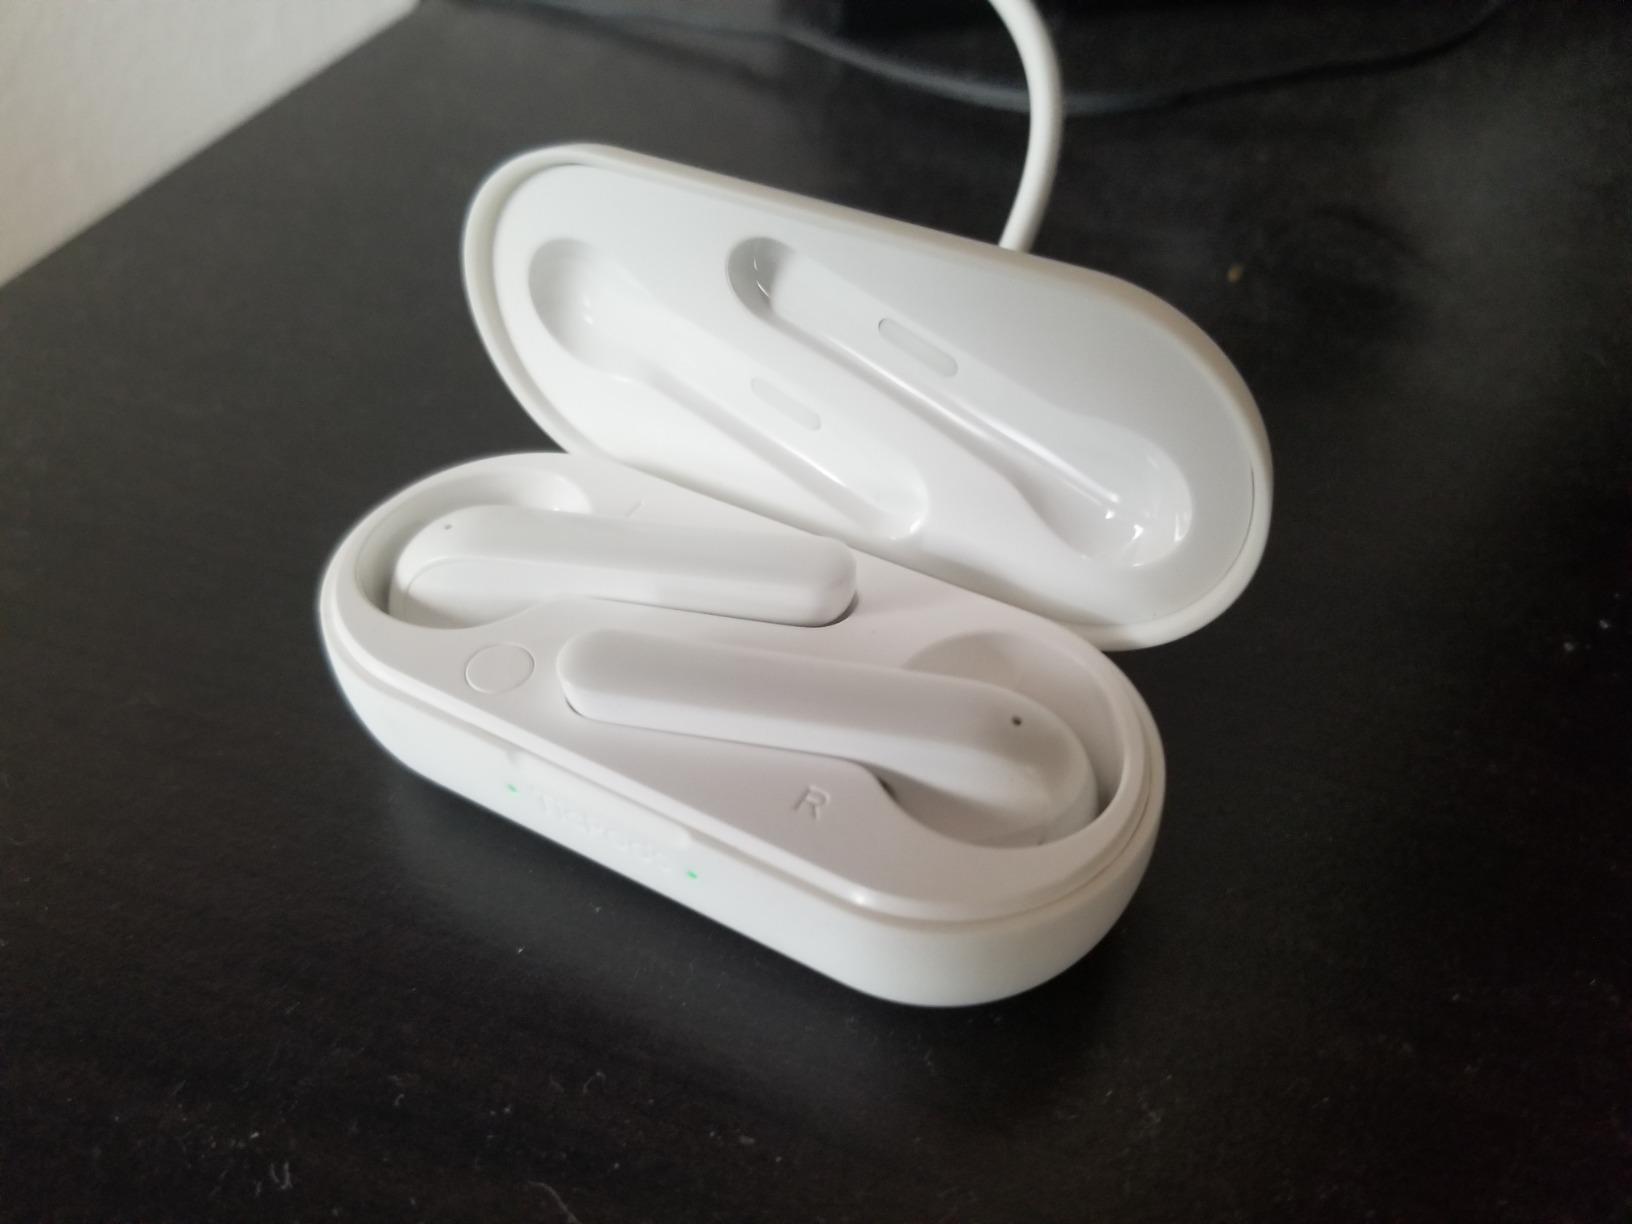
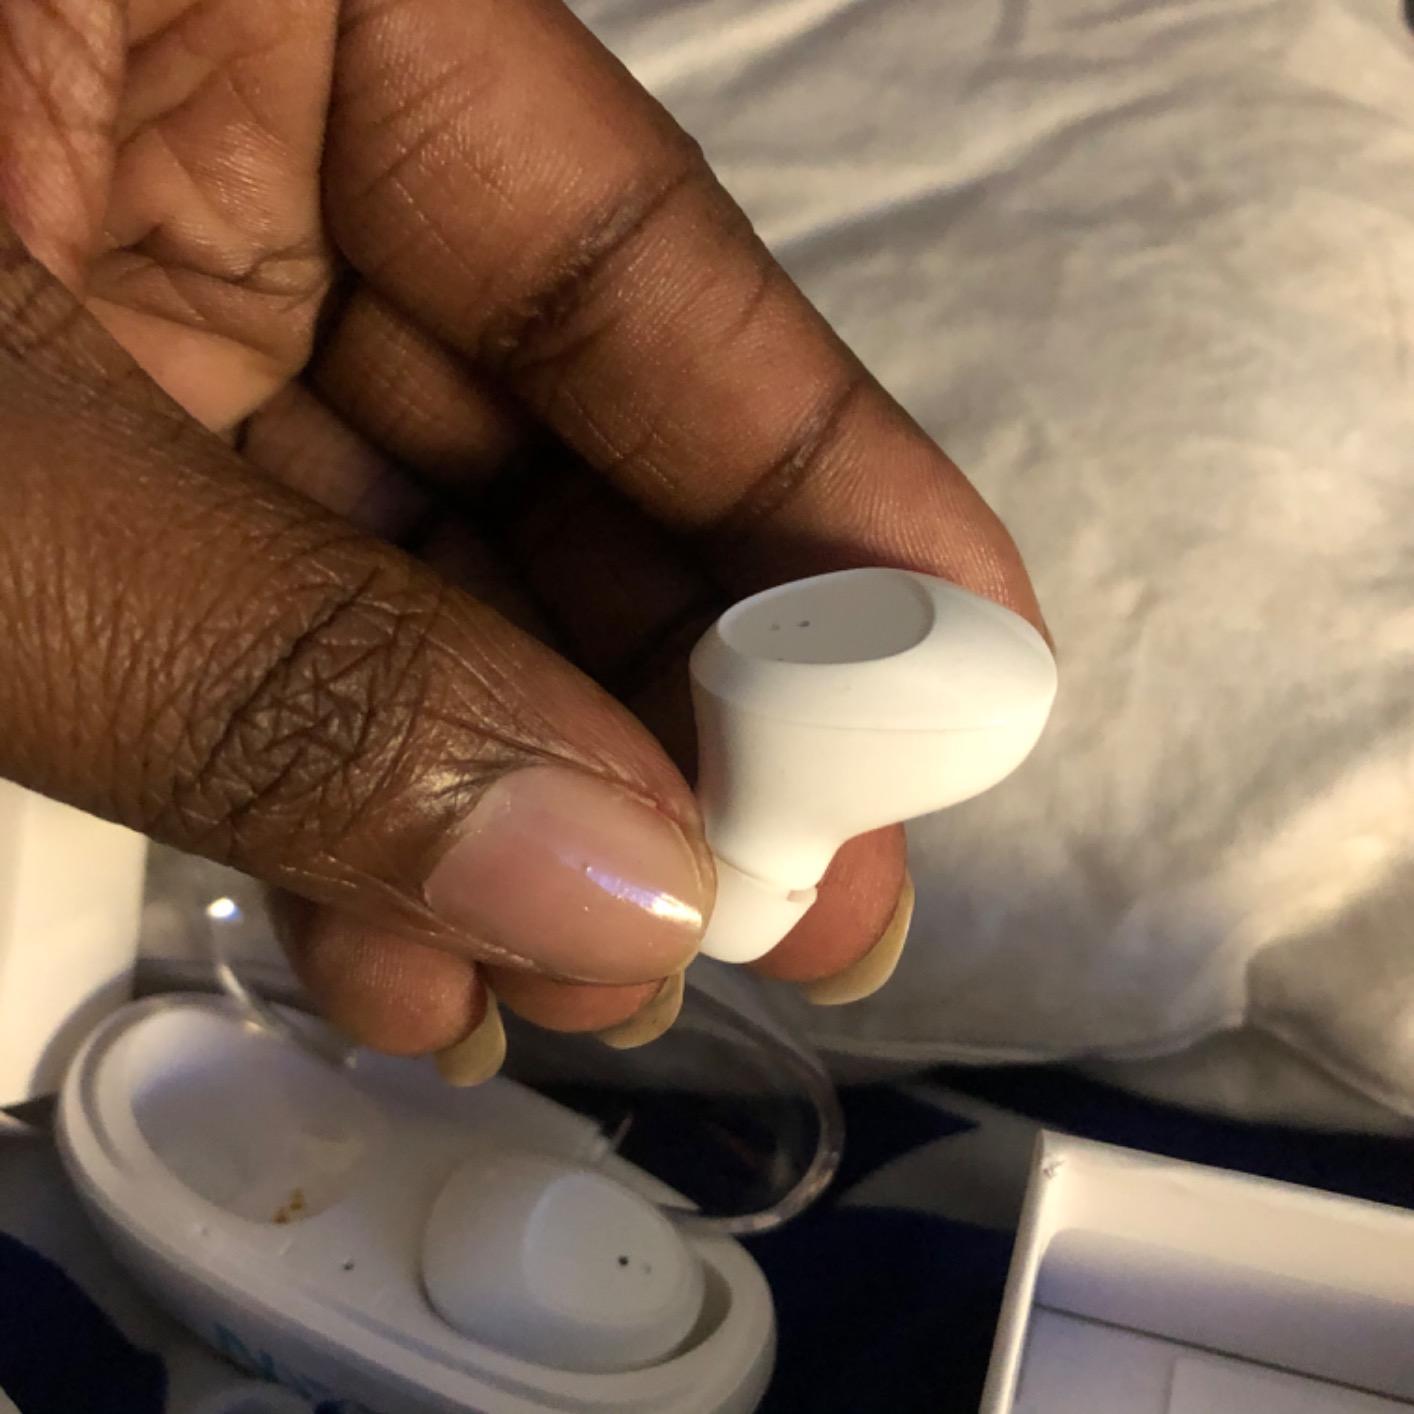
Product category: earbuds
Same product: no